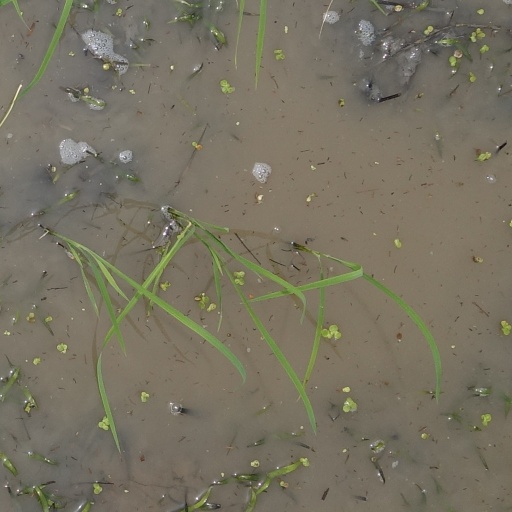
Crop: rice